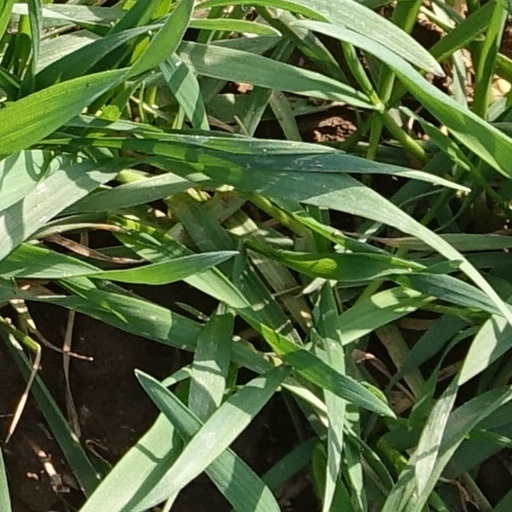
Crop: wheat